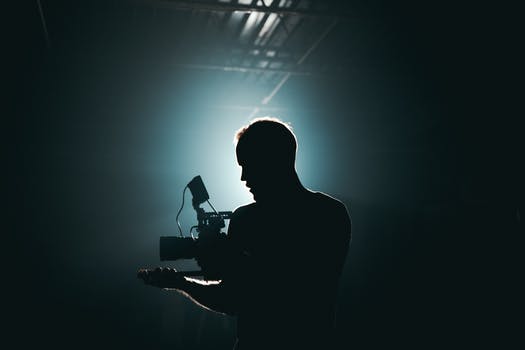
Label: No Watermark